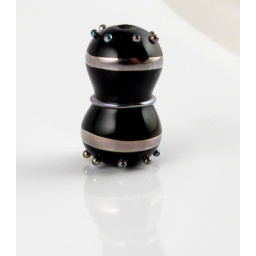
A black bead with lines and raised dots in silver glass. 23 mm long